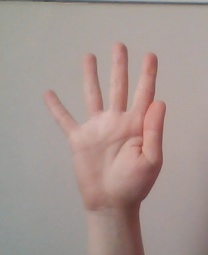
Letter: sheen